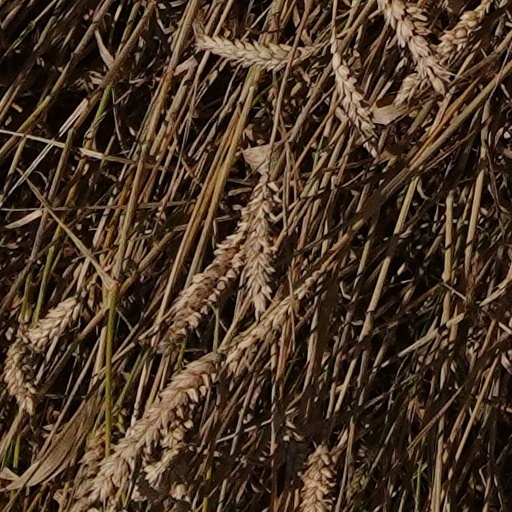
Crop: wheat